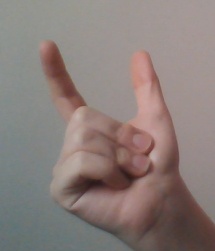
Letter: nun